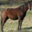
Label: horse